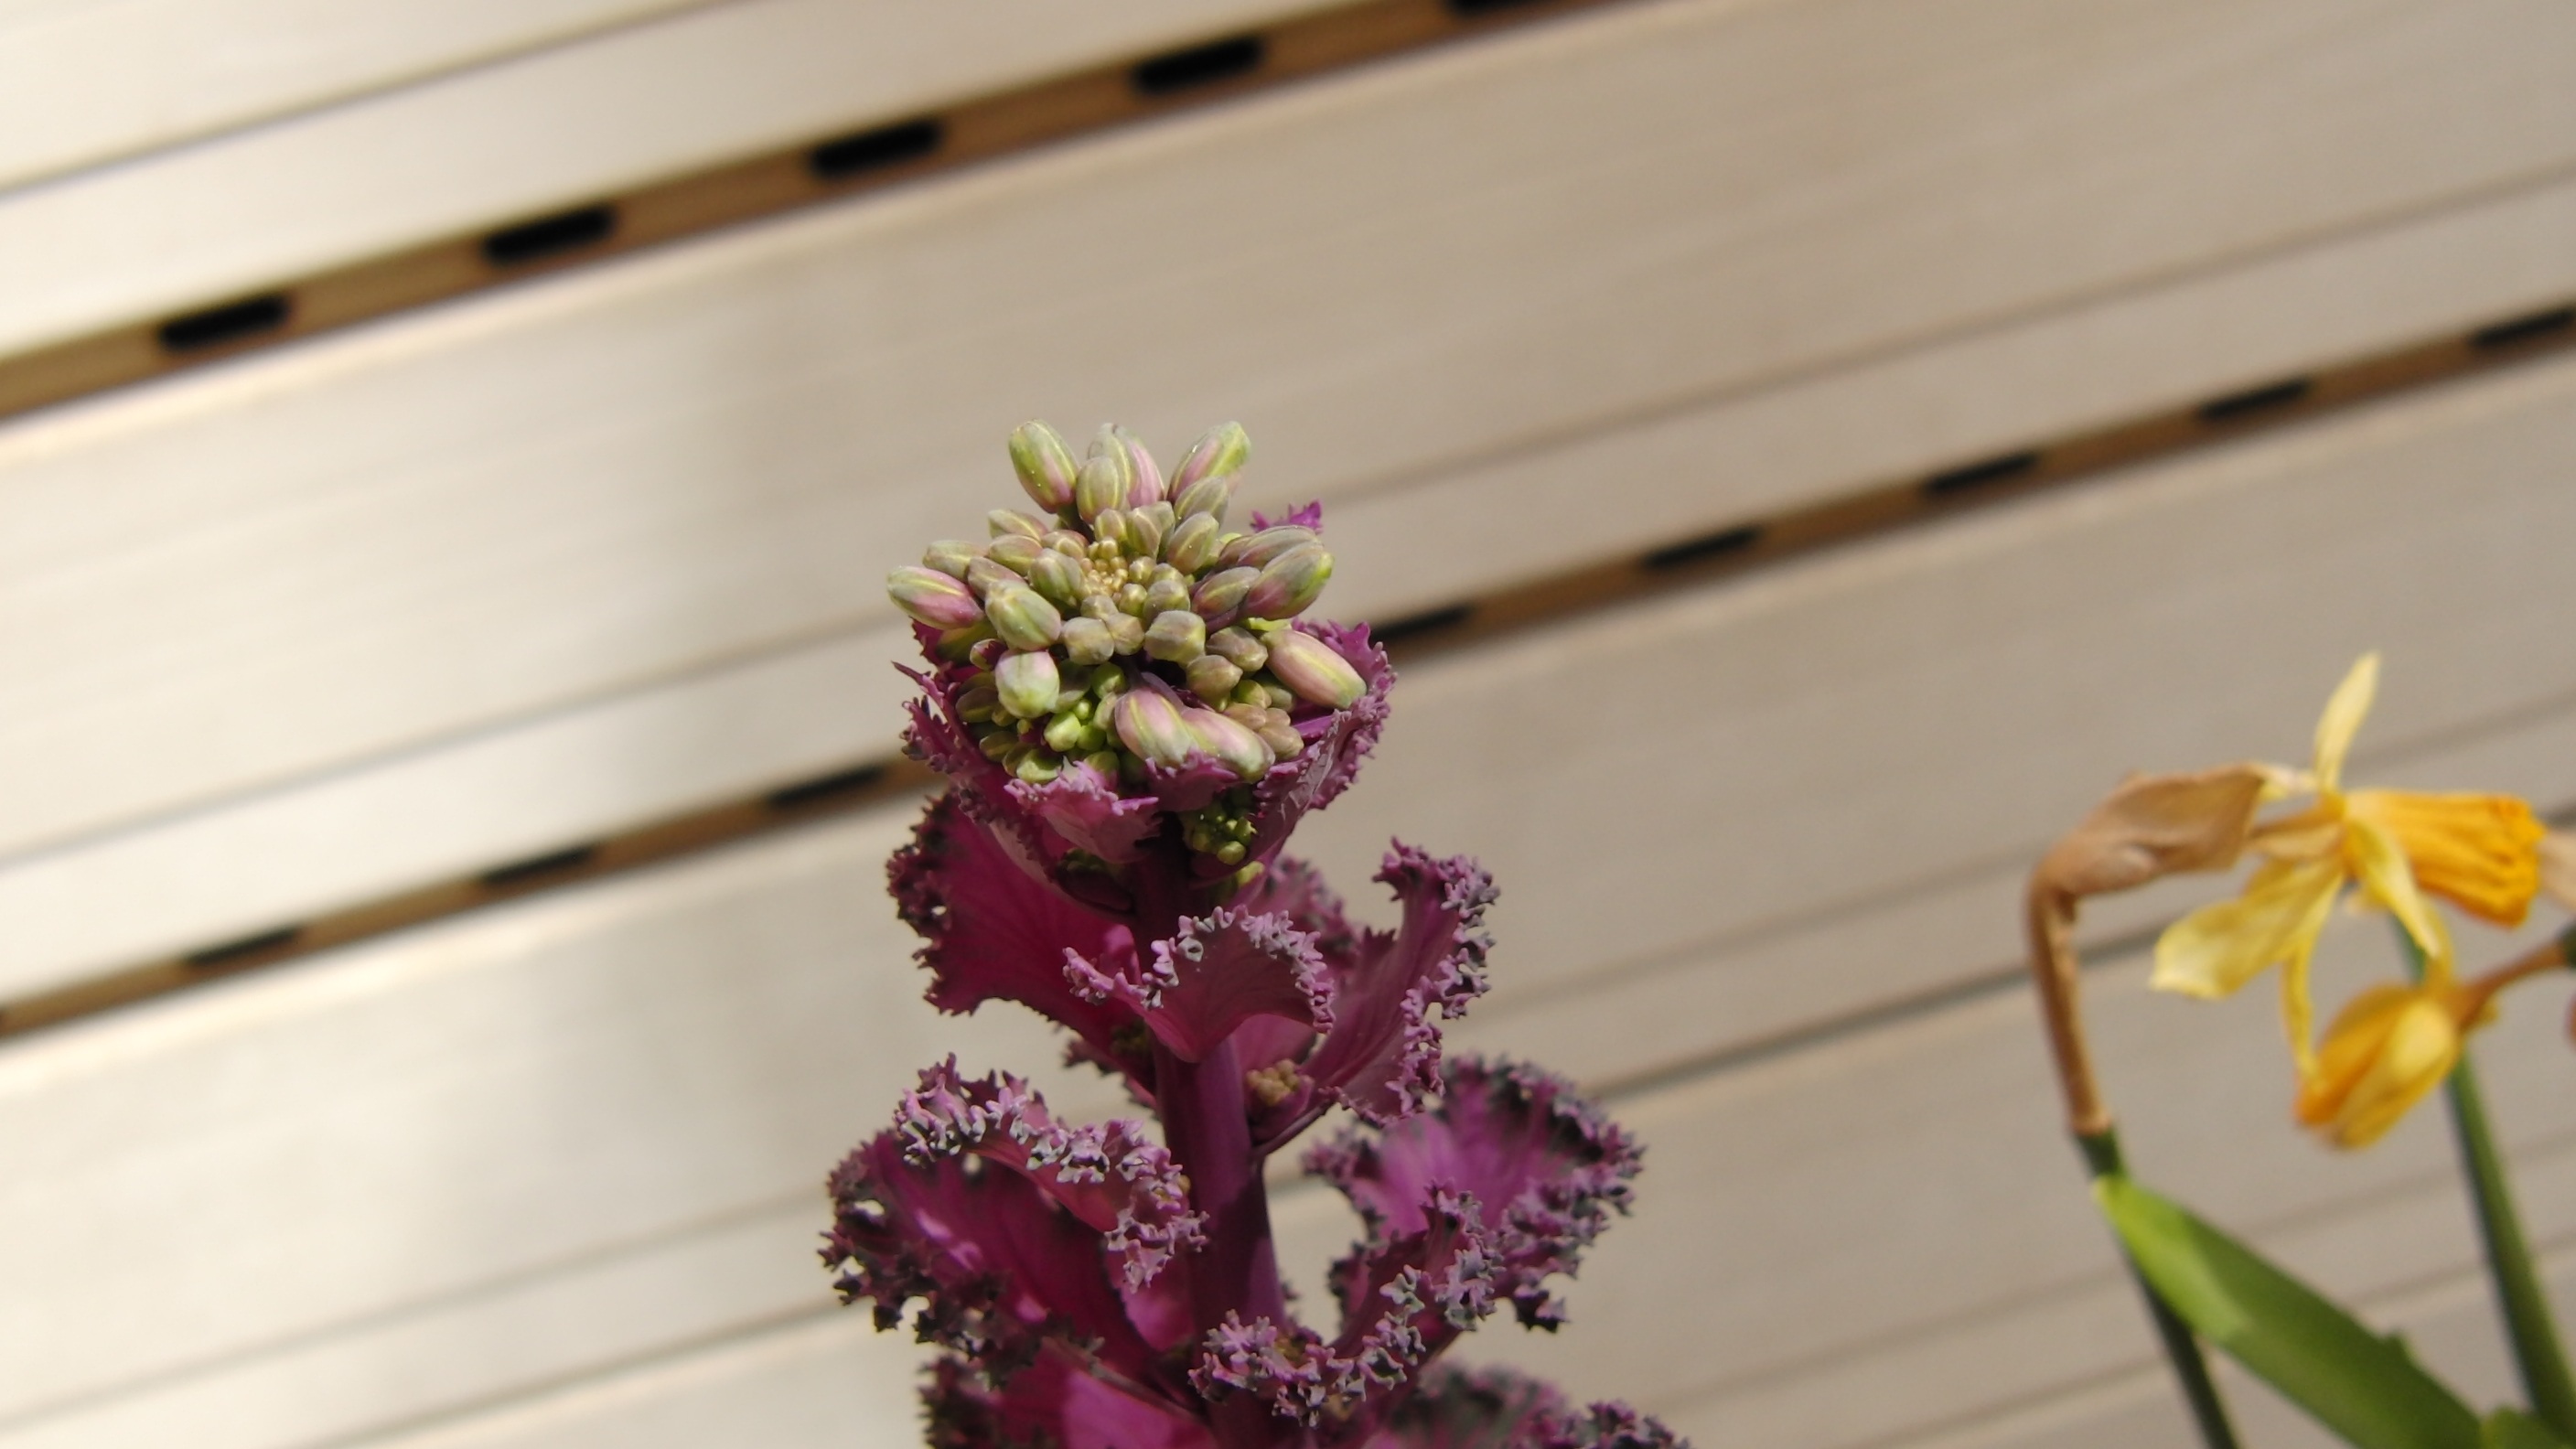
nature, blossom, plant, flower, purple, petal, pattern, spring, pink, flora, art, design, floristry, macro photography, flower bouquet, floral design, flower arranging